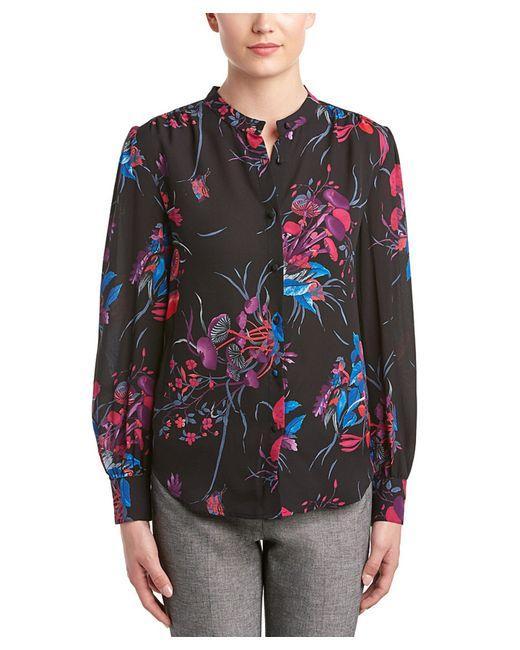
frauen Blumendruck Langarm-shirt